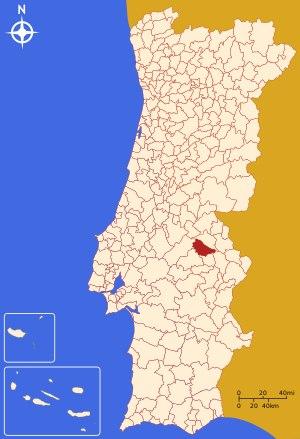
Alter do Chão est une municipalité du Portugal, située dans le district de Portalegre et la région de l'Alentejo.